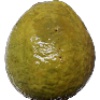
Label: guava